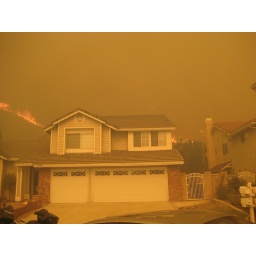
our house, car roof in foreground, I rode the bike out.